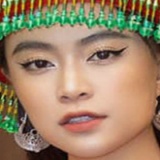
ca sĩ Hoàng Thùy Linh